Wimbledon Common

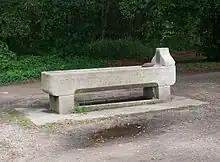
The Metropolitan Drinking Fountain and Cattle Trough Association trough on Wimbledon Common, now Grade II listed

Charles II reviewed his forces on Putney Heath in 1684; in May 1767, George III reviewed the Guards, and the Surrey Volunteers at the same spot in 1799. The 300th anniversary of the Queen's Royal Surrey Regiment was marked in 1961 when a tercentenary monument was unveiled and blessed on the heath. According to Samuel Pepys, Charles II and his brother, the Duke of York used to run horses on the heath.